Christ Episcopal Church (Sidney, Nebraska)

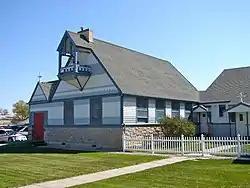

The Christ Episcopal Church, at junction of 10th Ave. and Linden St. in Sidney, Nebraska, is a historic Shingle Style church that was built during 1886–87. It was listed on the National Register of Historic Places (NRHP) in 1994; the listing included the church as a contributing building and a 1950 rectory as a non-contributing building.